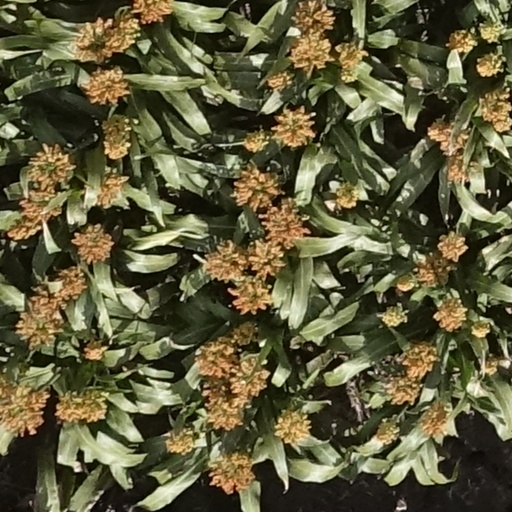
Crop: sorghum